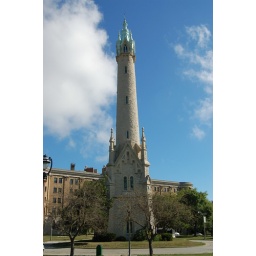
This is a shot of the old water tower at the eastern end of North Ave. in Milwaukee Wisconsin.